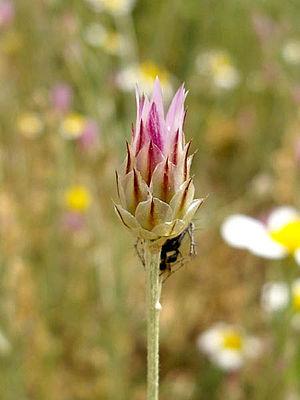
Cette liste de Tracheophyta de Bosnie-Herzégovine, ainsi que d’espèces introduites est un aperçu incomplet d’espèces de mousses, de fougères, de gymnospermes et d’angiospermes citées dans la littérature disponible en langues bosniaque, croate, serbe et serbo-croate. Cet aperçu n’inclue pas des espèces cultivées ni celles occasionnellement introduites.